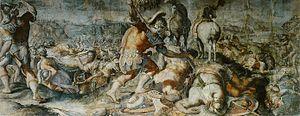
La Mort de Saül et de Jonathan
Saül est un personnage du Premier Livre de Samuel, qui fait partie de la Bible. Fils de Quish et petit-fils de Ner de la tribu de Benjamin et du clan de Matri, il est le premier roi des Israélites en Terre d'Israël.
Francesco Salviati, pseudonyme de Francesco de' Rossi, né en 1510 à Florence et mort en 1563 à Rome, est un peintre maniériste florentin.